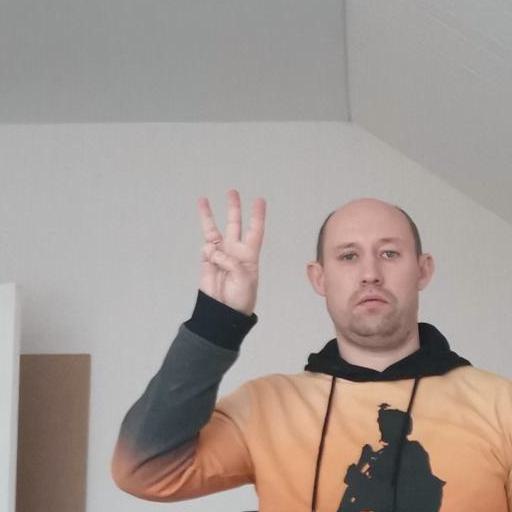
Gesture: three